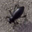
Label: beetle